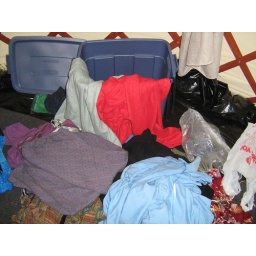
My garb box seems to have puked all over the floor.